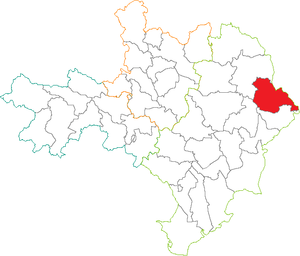
Situation du canton dans le département du Gard (France)
Le canton de Roquemaure est une division administrative du département du Gard, dans l’arrondissement de Nîmes.